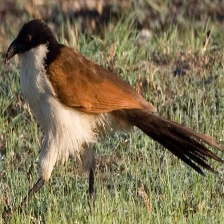
Species: COPPERY TAILED COUCAL
Scientific name: CENTROPUS CUPREICAUDUS